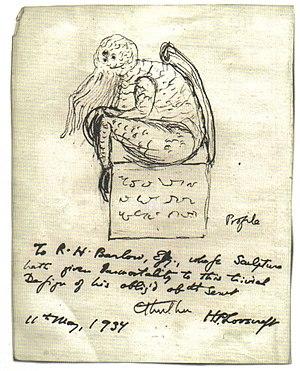
Croquis d'une statuette représentant Cthulhu, dessiné par son créateur Howard Phillips Lovecraft.
L'Appel de Cthulhu est une nouvelle fantastique de l'écrivain américain Howard Phillips Lovecraft, publiée en février 1928 dans le magazine Weird Tales.